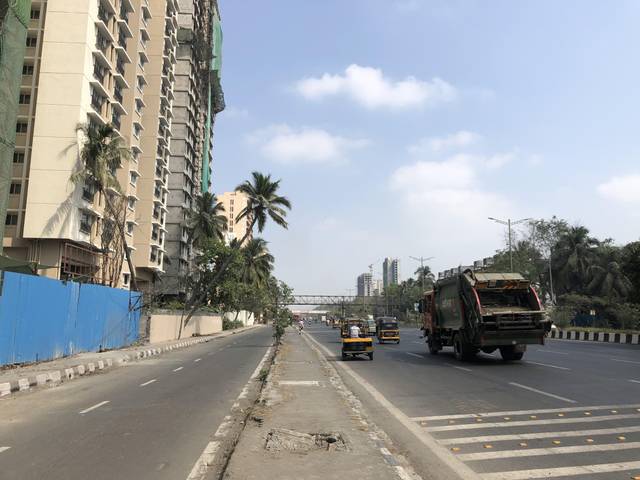
Region: India
Coordinates: 19.114, 72.934